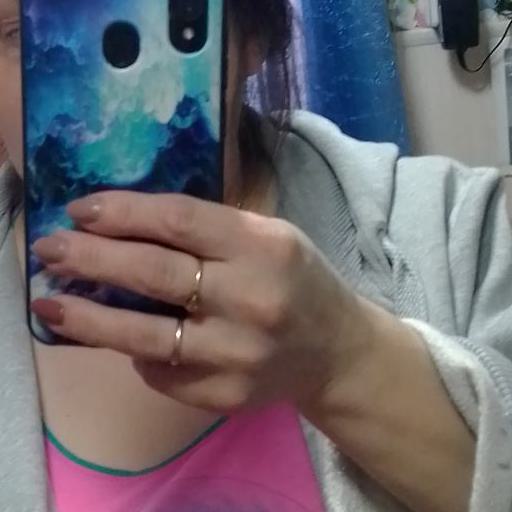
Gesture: no_gesture